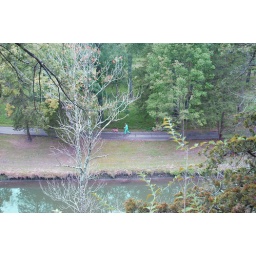
Watching man walking dog from above